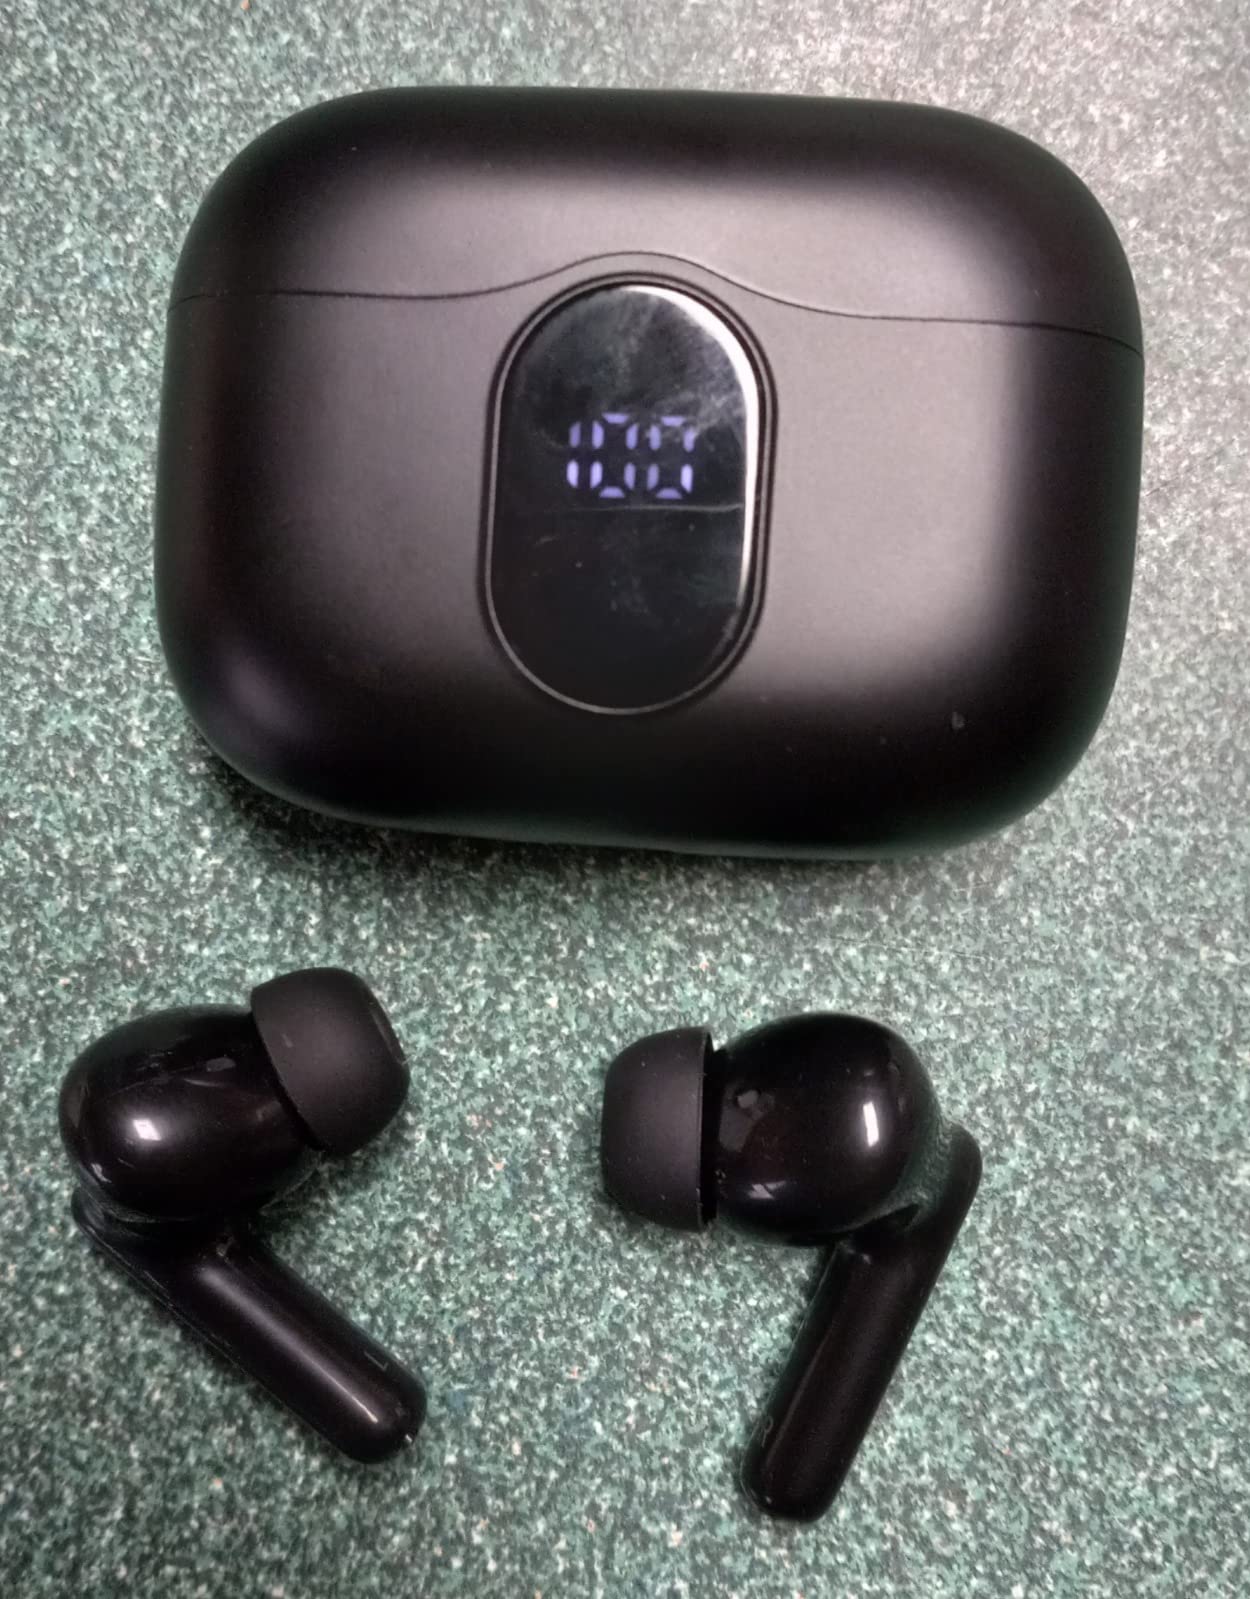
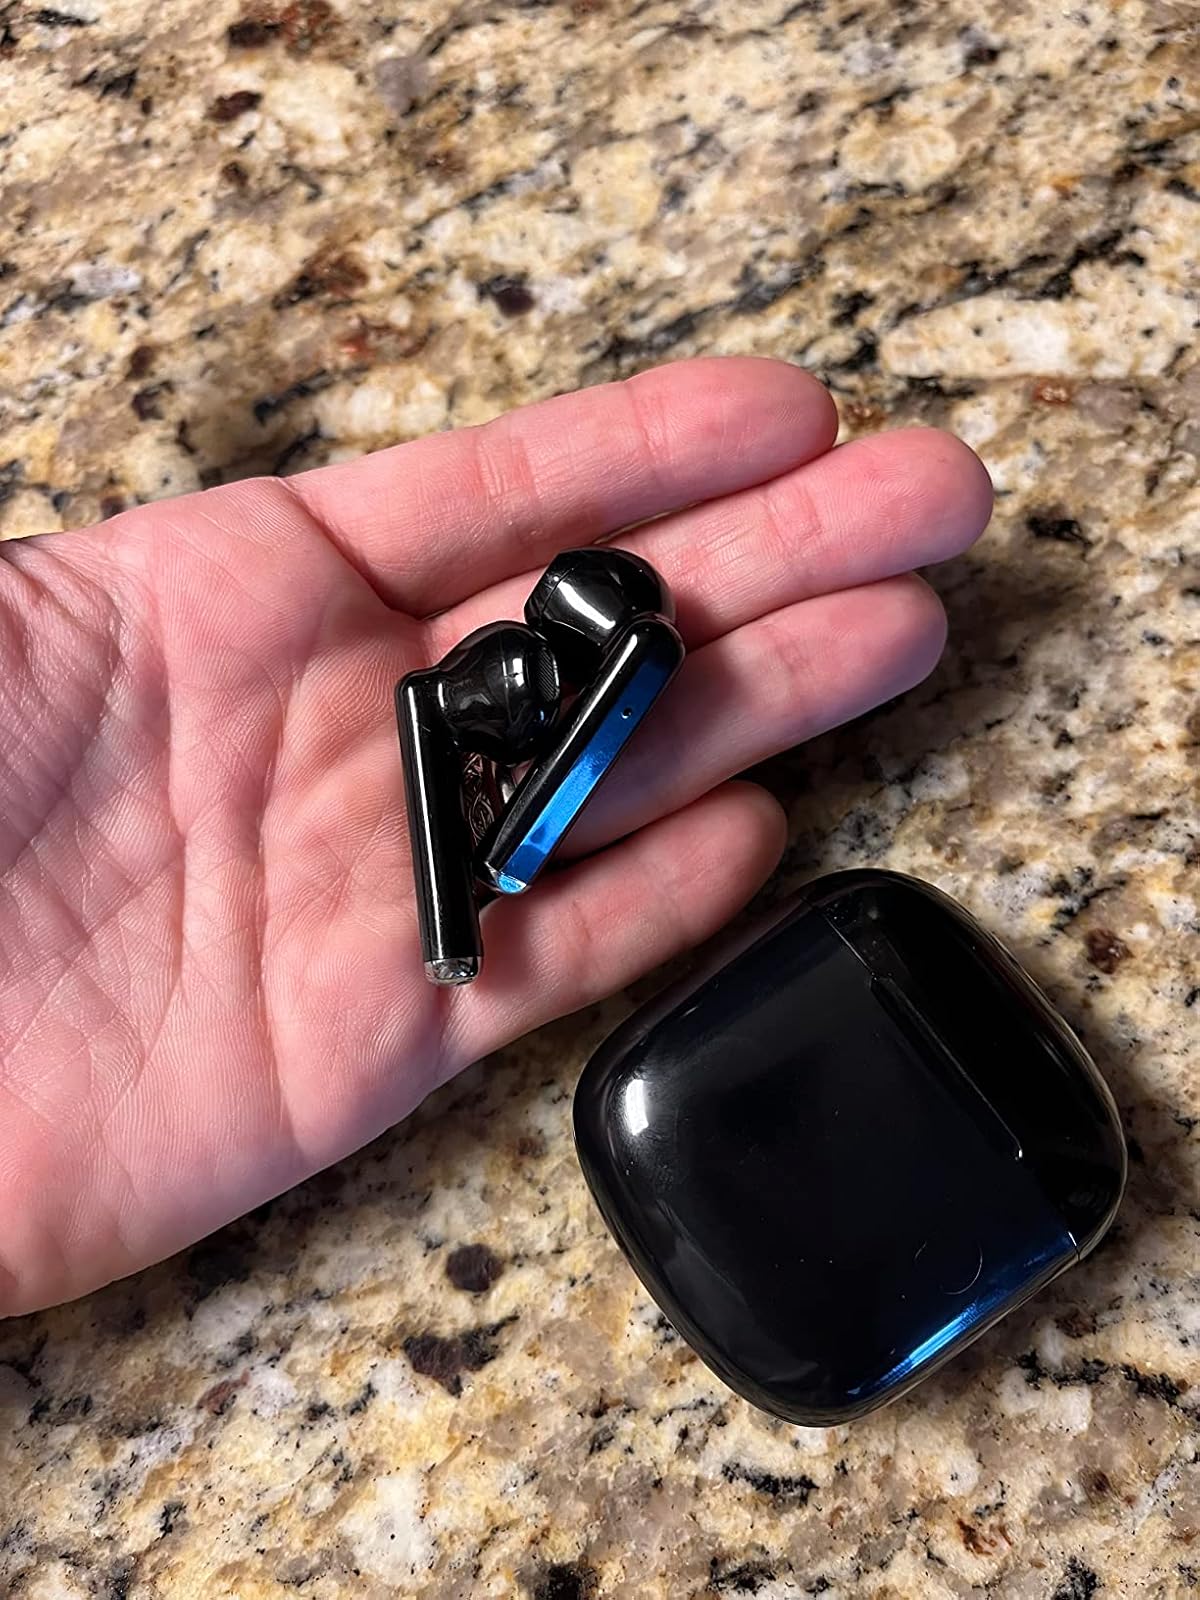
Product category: earbuds
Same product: no